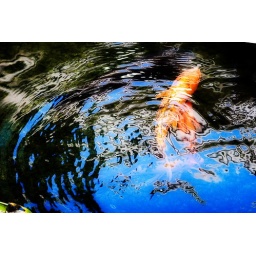
disturbance in blue and orange